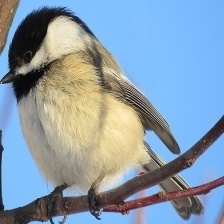
Species: BLACK-CAPPED CHICKADEE
Scientific name: POECILE ATRICAPILLUS
ImageNet parent category: chickadee